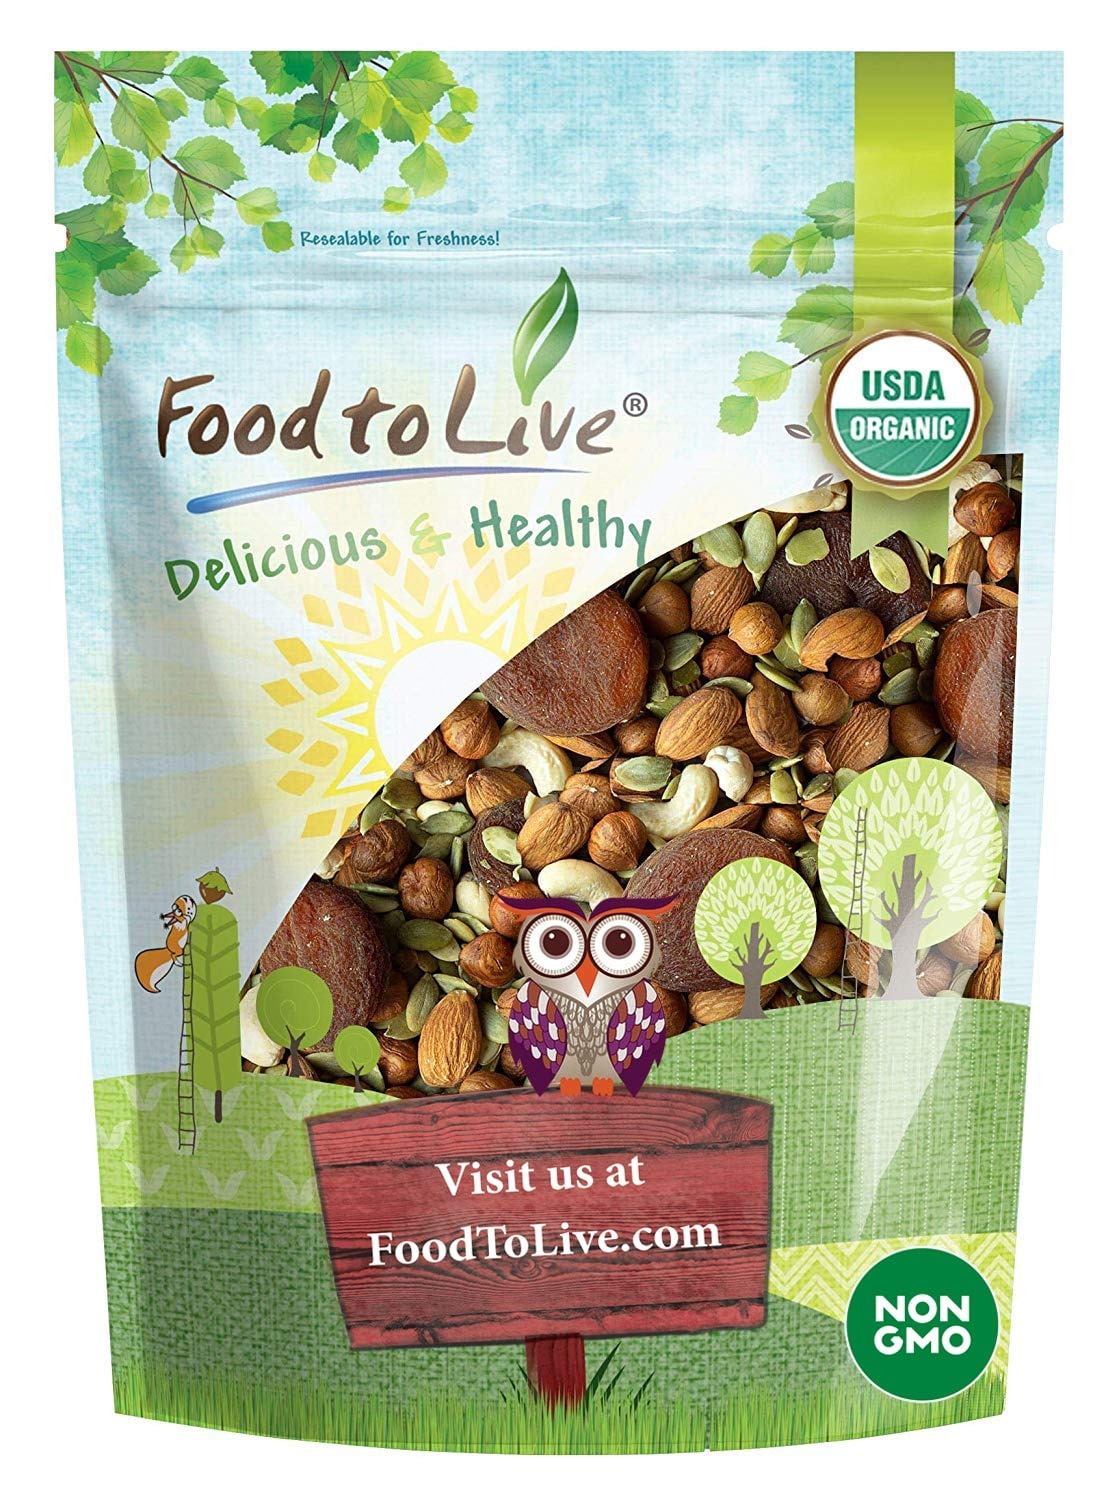
Item Name: Food to Live Organic Active Life Trail Mix, 1 Pound — Raw and Non-GMO Snack Mix Contains Cashews, Pumpkin Seeds, Apricots, Hazelnuts, Almonds. Vegan Superfood, Kosher, No Added Sugar, Bulk
Bullet Point 1: ✔️ ORGANIC, NON-GMO, KOSHER AND VEGAN: This Active Life Trail Mix by Food to Live consists only of fresh Organic, Non-GMO, Kosher, and Vegan ingredients.
Bullet Point 2: ✔️ ENERGY BOOST FOR ACTIVE PEOPLE: This Organic Trail Mix is an excellent combination of Dried Apricots, Cashews, Almonds, Hazelnuts, and Pumpkin Seeds which provides a quick energy boost and a bunch of nutrients for those with an active lifestyle.
Bullet Point 3: ✔️ HIGHLY NUTRITIOUS, RICH IN PROTEIN: Our Organic Active Life Trail Mix is loaded with plant protein, dietary fiber, “good” fats, antioxidants, Vitamins C, E, A, Iron, Calcium, Manganese, Copper, Zinc, Phosphorus, and Magnesium.
Bullet Point 4: ✔️ GREAT SNACK & SPORTS BAR INGREDIENT: Snack on this Trail Mix right out of the bag before or after a workout or use it to make sports-nutrition bars and raw energy balls.
Bullet Point 5: ✔️ VERSATILE USES: Add Organic Active Life Trail Mix to your morning oatmeal, granola, cereals, smoothie bowls, use when making desserts or baking cakes, cookies, muffins, or breads.
Value: 16.0
Unit: Ounce

Price: 20.24